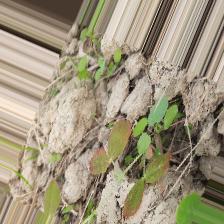
Label: Lentil Rust